Arne Tumyr

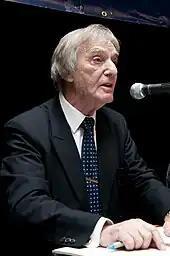
Tumyr in 2012

Arne Tumyr (6 March 1933 – 17 February 2023) was a Norwegian journalist, newspaper editor, politician and leader of Stop Islamisation of Norway.